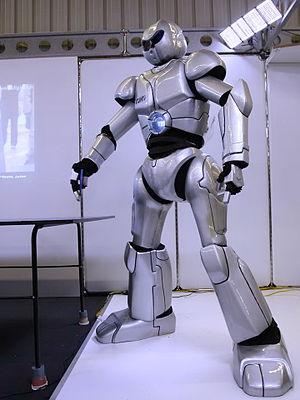
TOPIO est un robot bipède humanoïde conçu pour jouer au tennis de table contre un être humain. Il a été développé en 2005 par TOSY, une entreprise de robotique au Vietnam. Ses trois versions ont été présentées au public à différentes éditions de l'IREX à Tokyo.